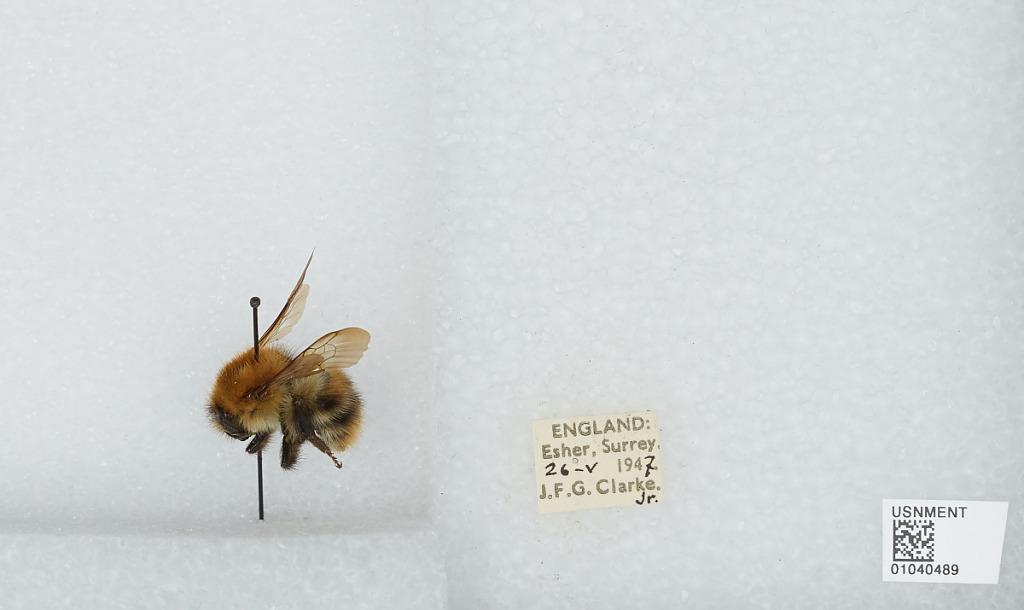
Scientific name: Bombus (Thoracobombus) pascuorum (Scopoli)
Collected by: J. Clarke Jr.
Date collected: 1947-5-26
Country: United Kingdom
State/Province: England
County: Surrey
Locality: Esher
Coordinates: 51.3691, -0.365